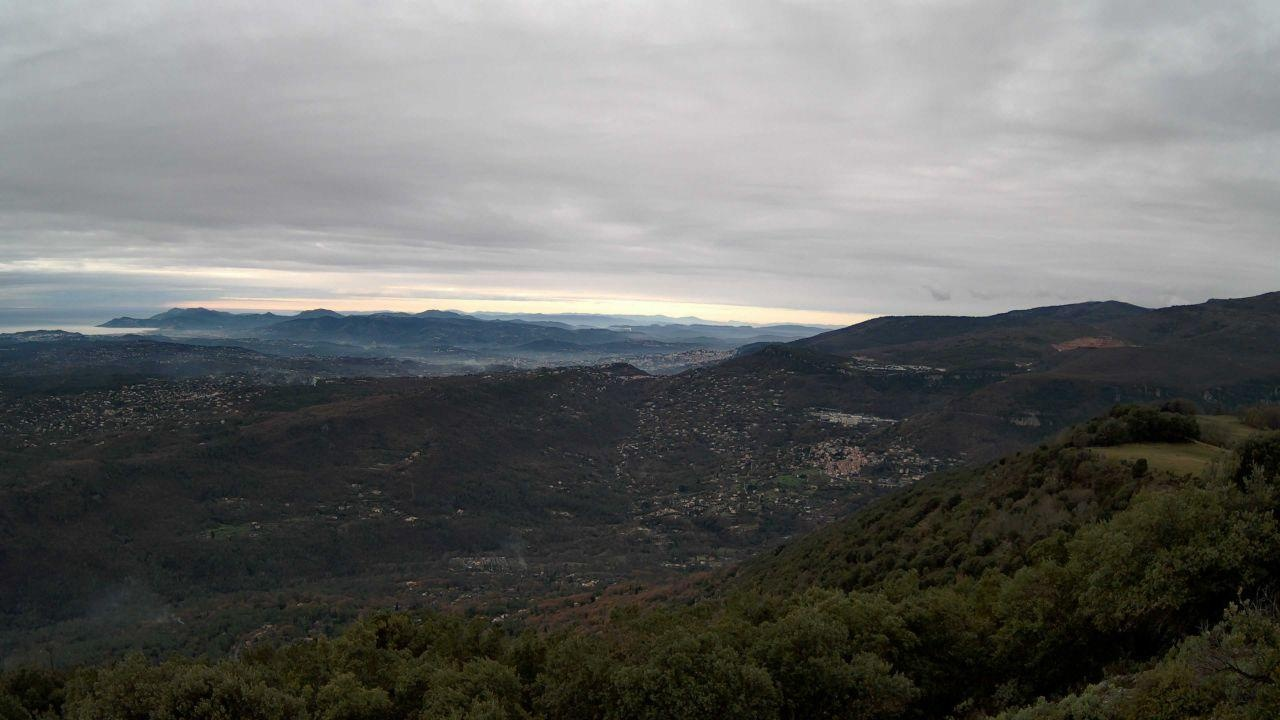
Fire: no
Smoke: yes